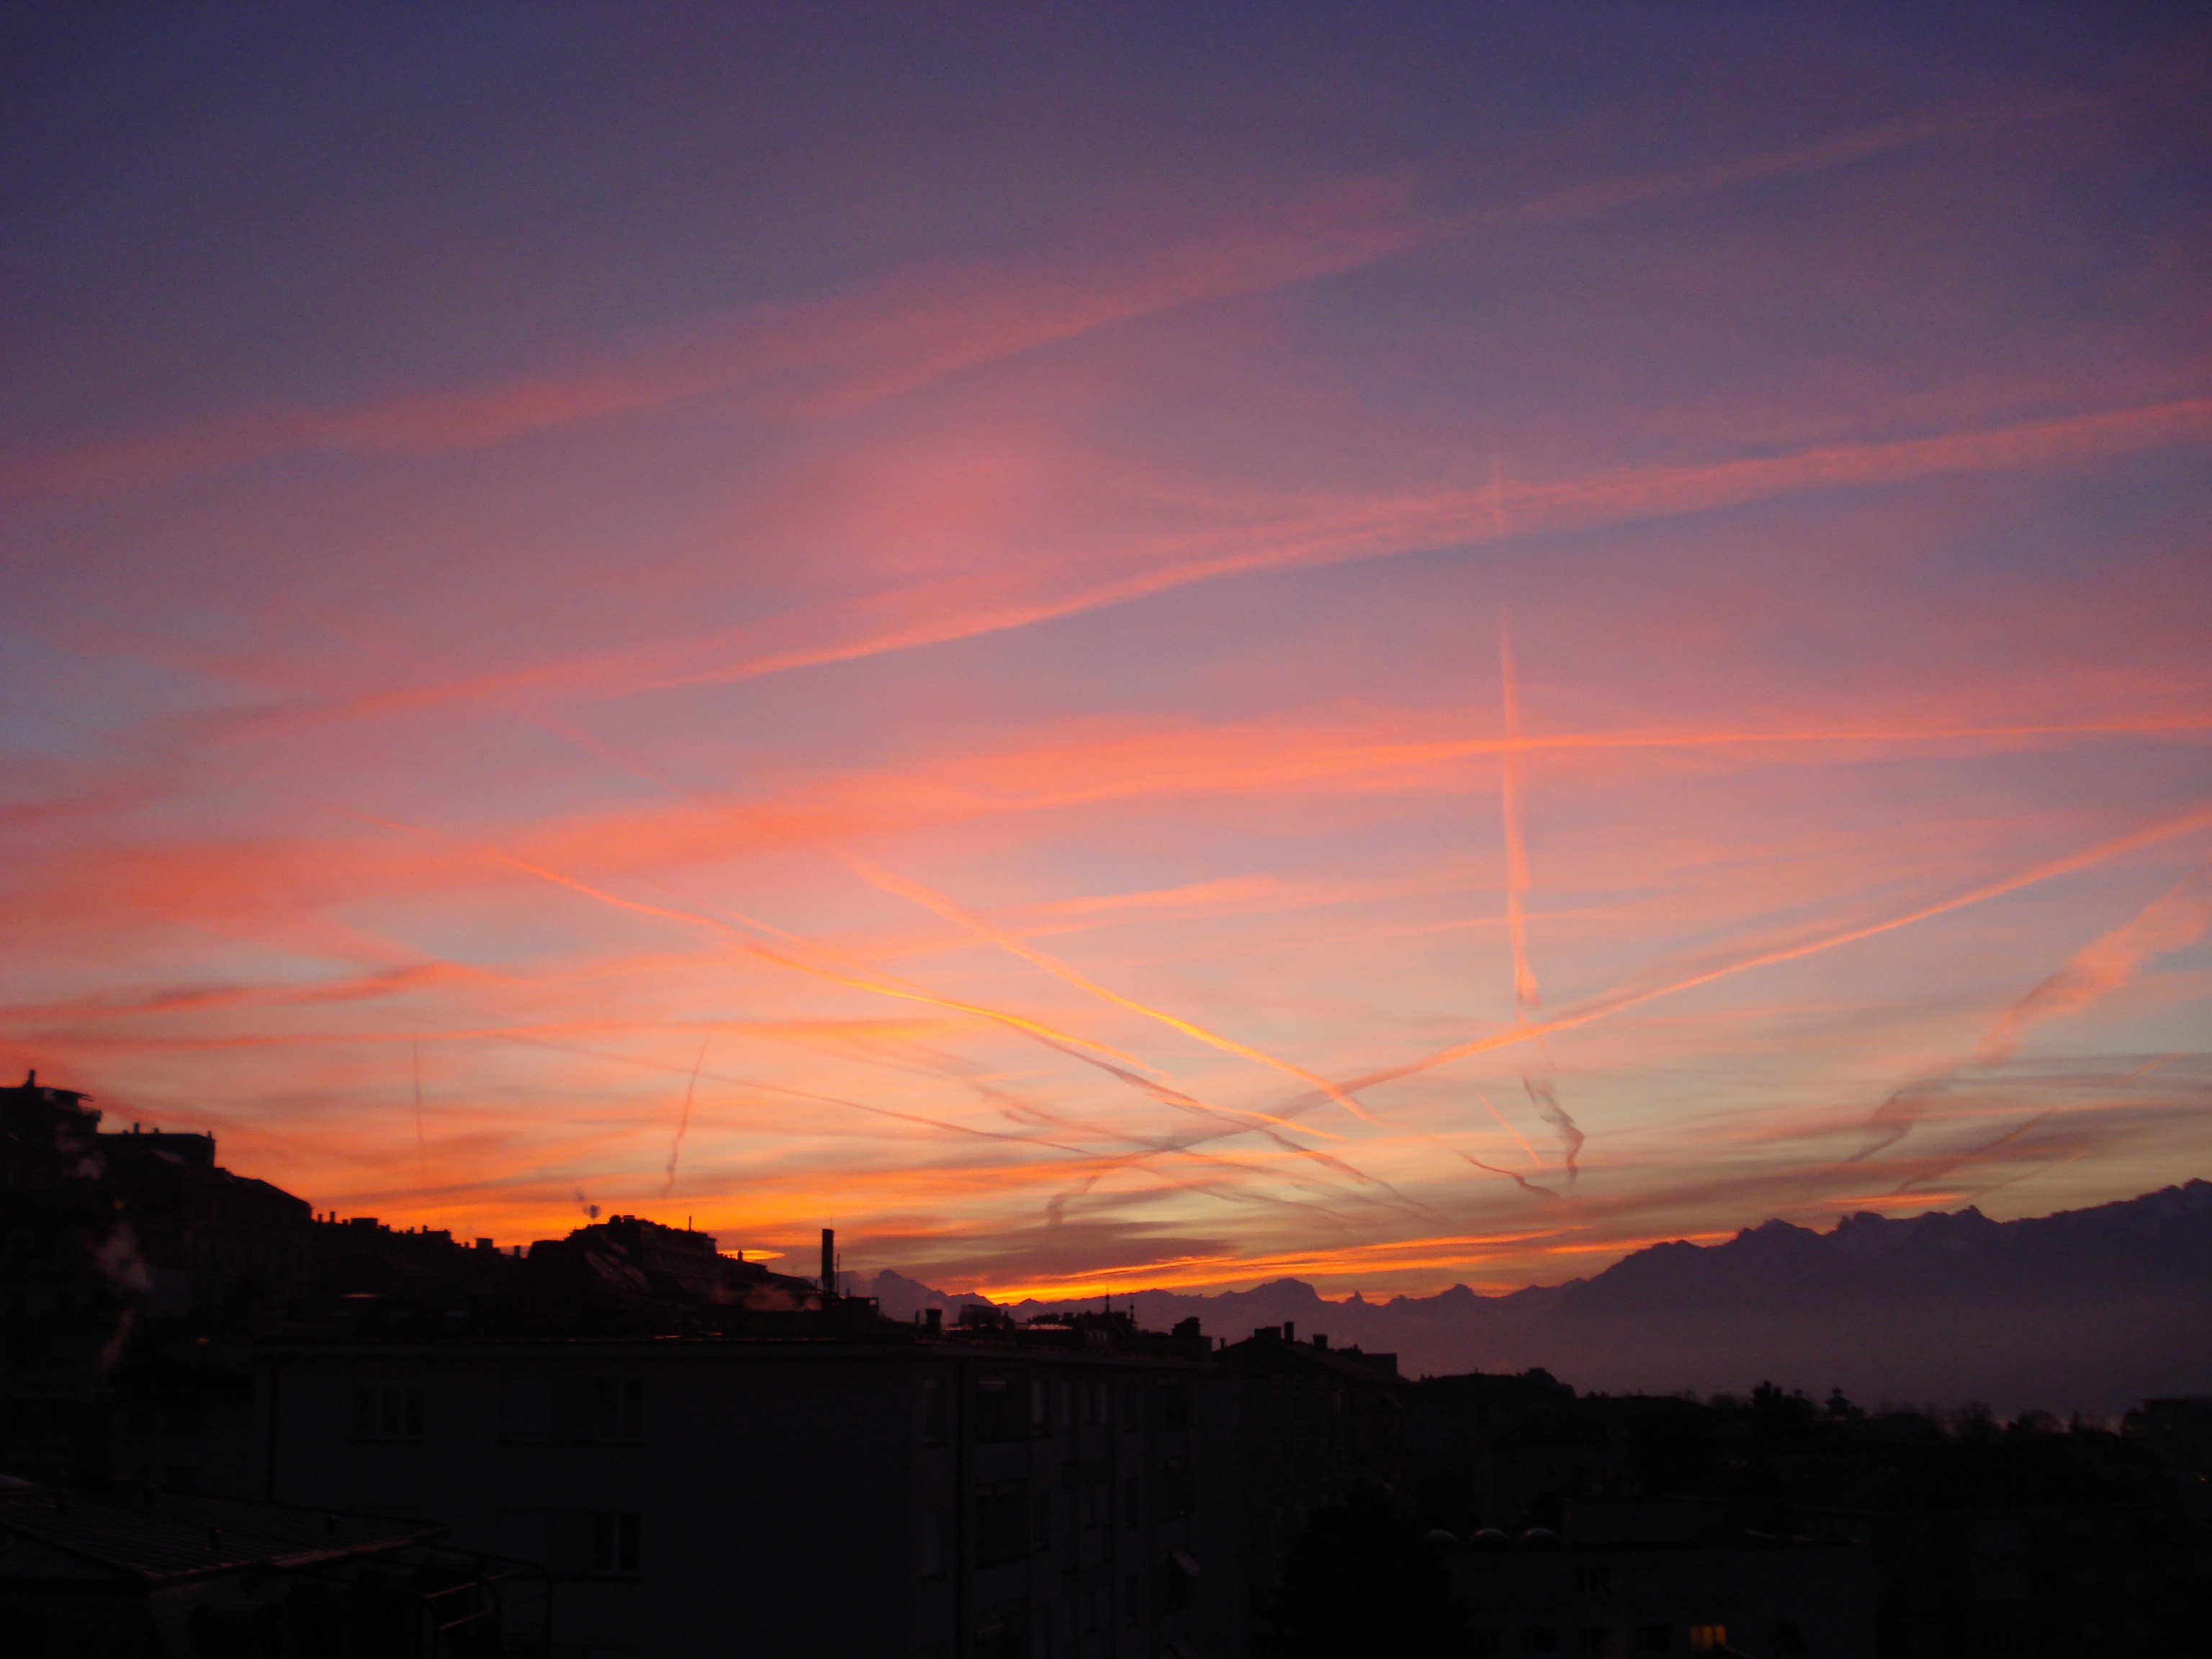
landscape, nature, horizon, winter, light, cloud, sky, sun, sunrise, sunset, morning, dawn, atmosphere, dusk, evening, colorful, christmas, rising sun, mountains, switzerland, lausanne, afterglow, red sky at morning